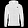
Label: Coat